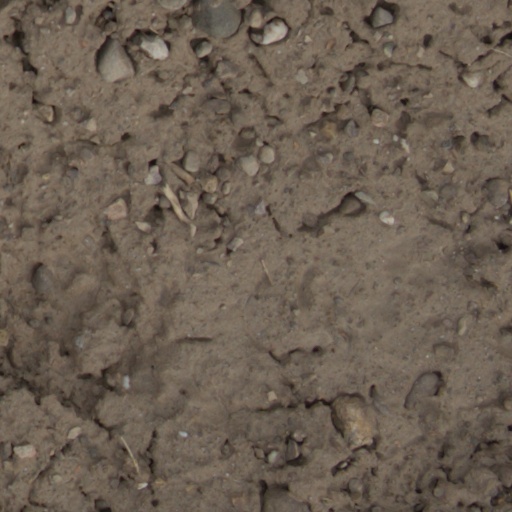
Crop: wheat